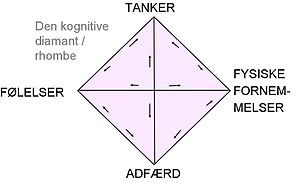
Kognitiv terapi
Ill. af Christian A. Stewart-Ferrer
Kognitiv terapi – også kaldet kognitiv adfærdsterapi – er en form for psykoterapi som oprindelig blev udviklet af amerikanerne Albert Ellis og Aaron Beck, henholdsvis psykolog og psykiater. Begge arbejdede inden for psykoanalysen som i tiden efter 2. verdenskrig var meget dominerende. Aaron Becks kognitiv terapi blev udviklet for forskellige psykiske lidelser som depression og angstlidelser.